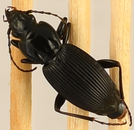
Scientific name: Pterostichus lachrymosus
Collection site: Mountain Lake Biological Station NEON (MLBS), plot MLBS_002